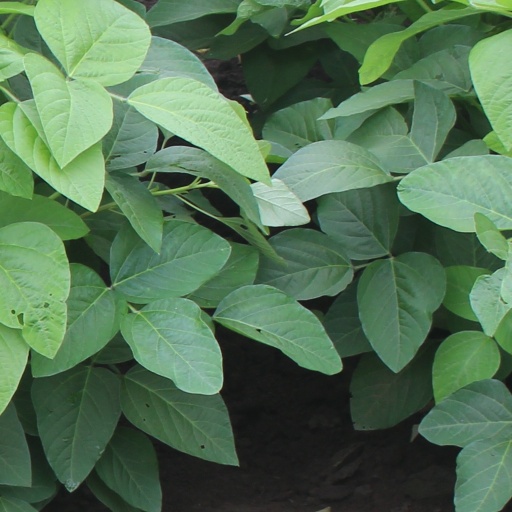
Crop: soybean